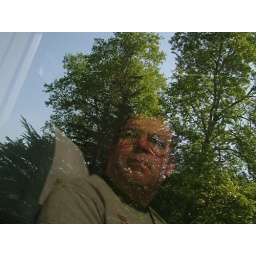
Self Portrait, Reflection in a Spanish train window